Powell Gardens

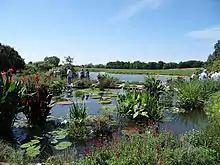
The Island Garden

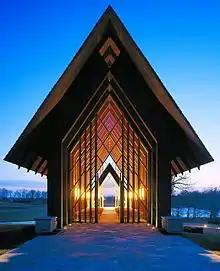
The Marjorie Powell Allen Chapel

The iconic Marjorie Powell Allen Chapel is a 4,700 sq. ft. nondenominational wedding chapel that first opened in 1996. It was designed by architect E. Fay Jones and is made of mostly wood and glass.